Describe the emotion expressed in this image:  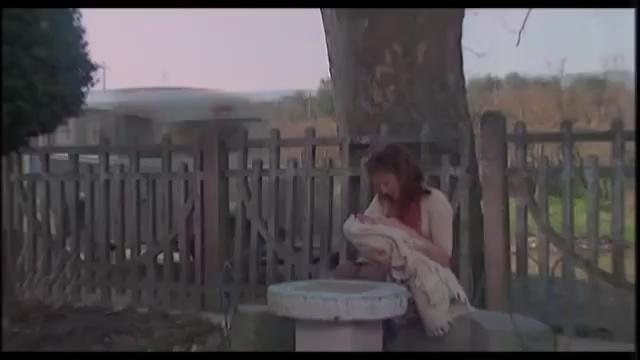
This person displays Fear, valence and arousal with high intensity.